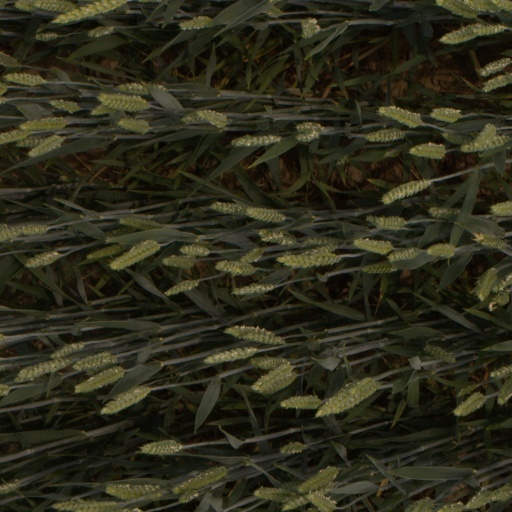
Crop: wheat